IL-2 Sturmovik: Great Battles

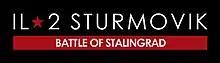
"IL-2 Sturmovik: Battle of Stalingrad": 2013 original logo.

in December 2012 1C Company officially announced they have halted development for "", replacing it with a partnership having been agreed with 777 Studios to form 1C Game Studios for the development of "IL-2 Sturmovik: Battle of Stalingrad".